Connecticut Sun

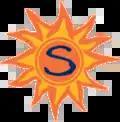
The former Sun alternate logo.

With a new home in Uncasville and two former UConn Huskies on the roster, the Sun entered the 2003 season looking to build upon a 2002 campaign in which they missed the playoffs due to a tiebreaker with Indiana. The Sun underwent a total overhaul during the off-season – selecting Debbie Black in the dispersal draft and acquiring former Connecticut star Rebecca Lobo to add another local attraction to join Nykesha Sales. General manager Chris Sienko named Mike Thibault, a coaching veteran with two NBA titles as an assistant coach for the Los Angeles Lakers, as the first head coach for the franchise.